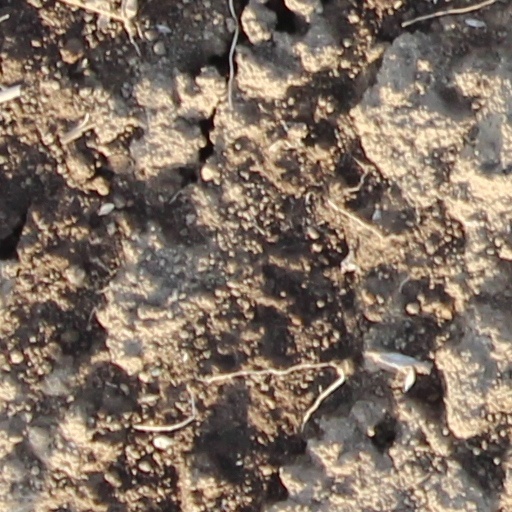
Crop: wheat